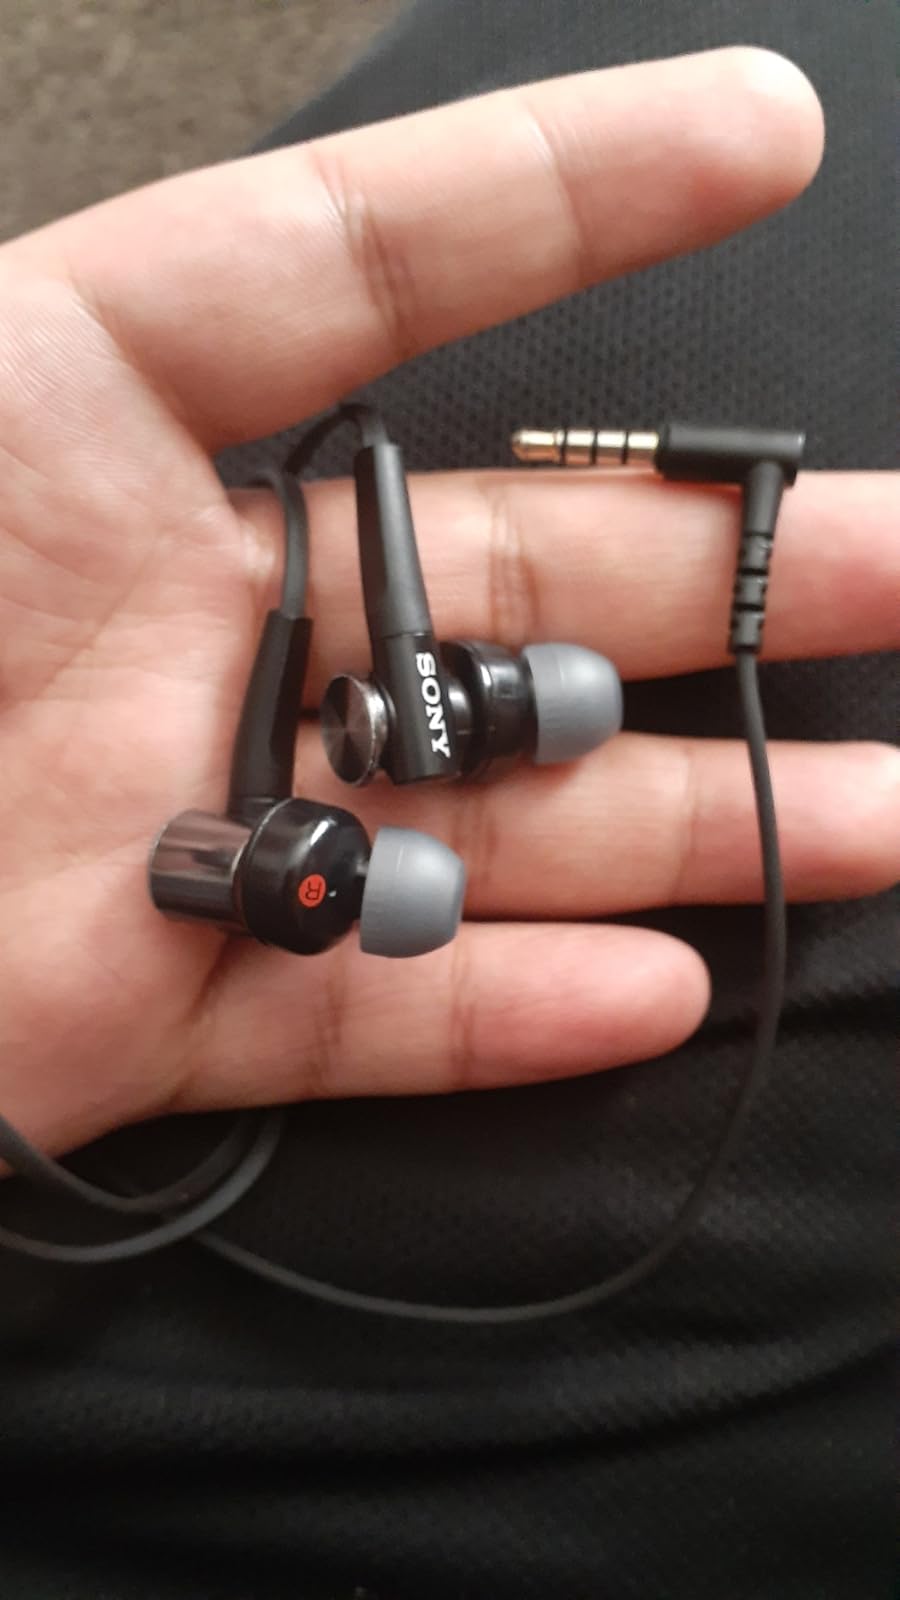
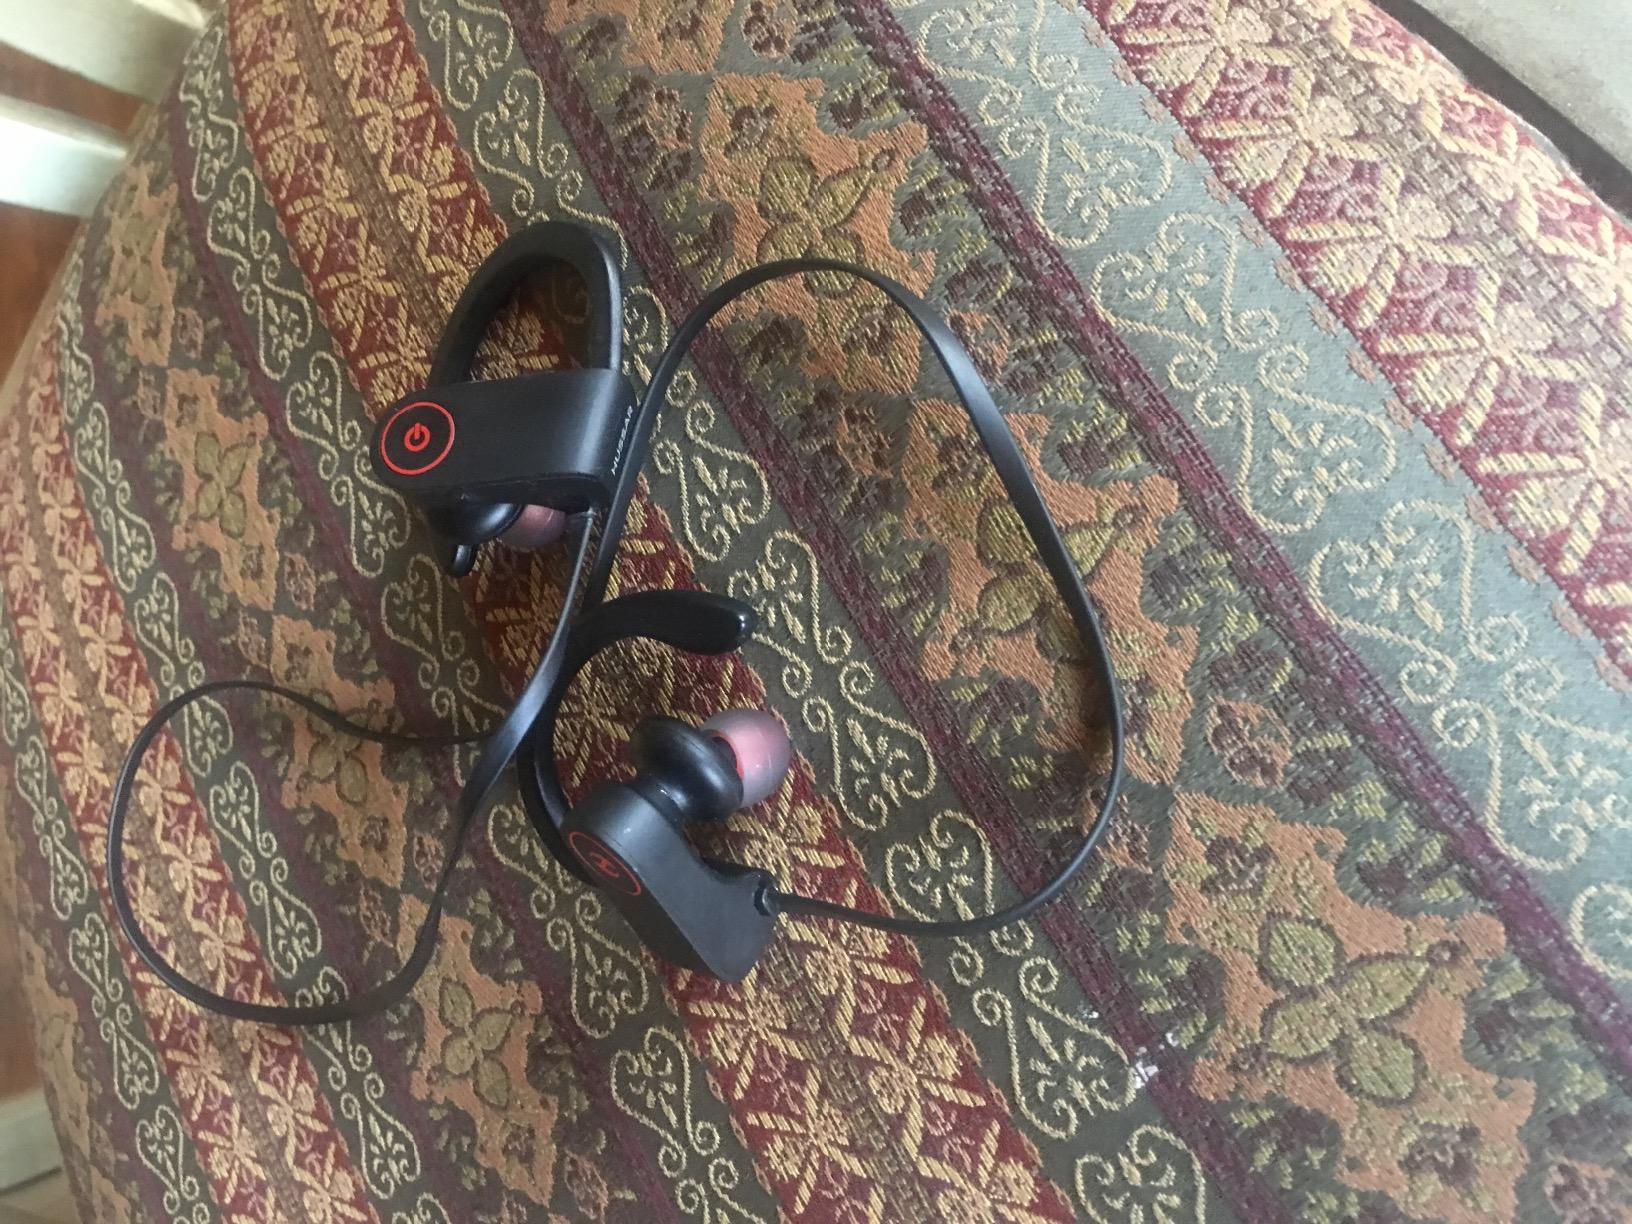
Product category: headphones
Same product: no